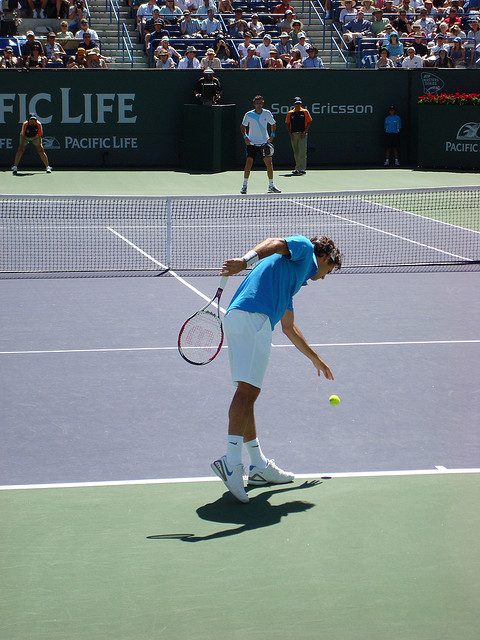
vận động viên tennis nam đang cầm vợt đứng trên sân tay nhồi bóng